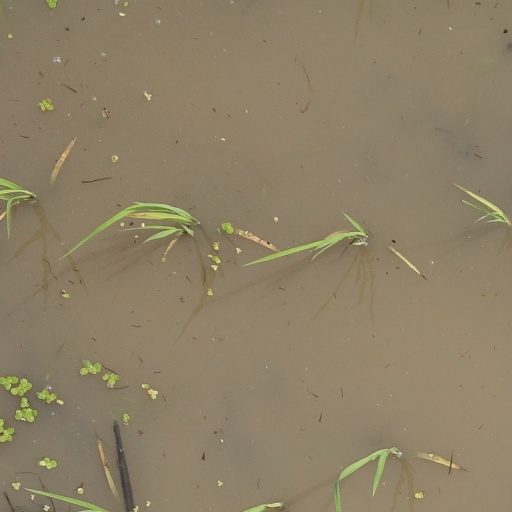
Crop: rice